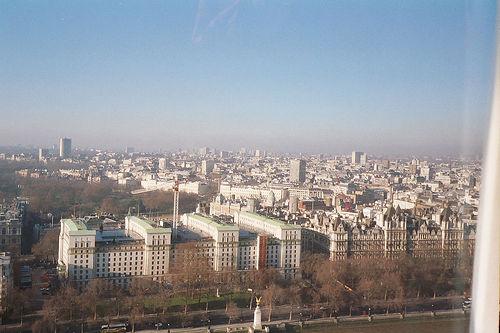
Weather: sun or clear